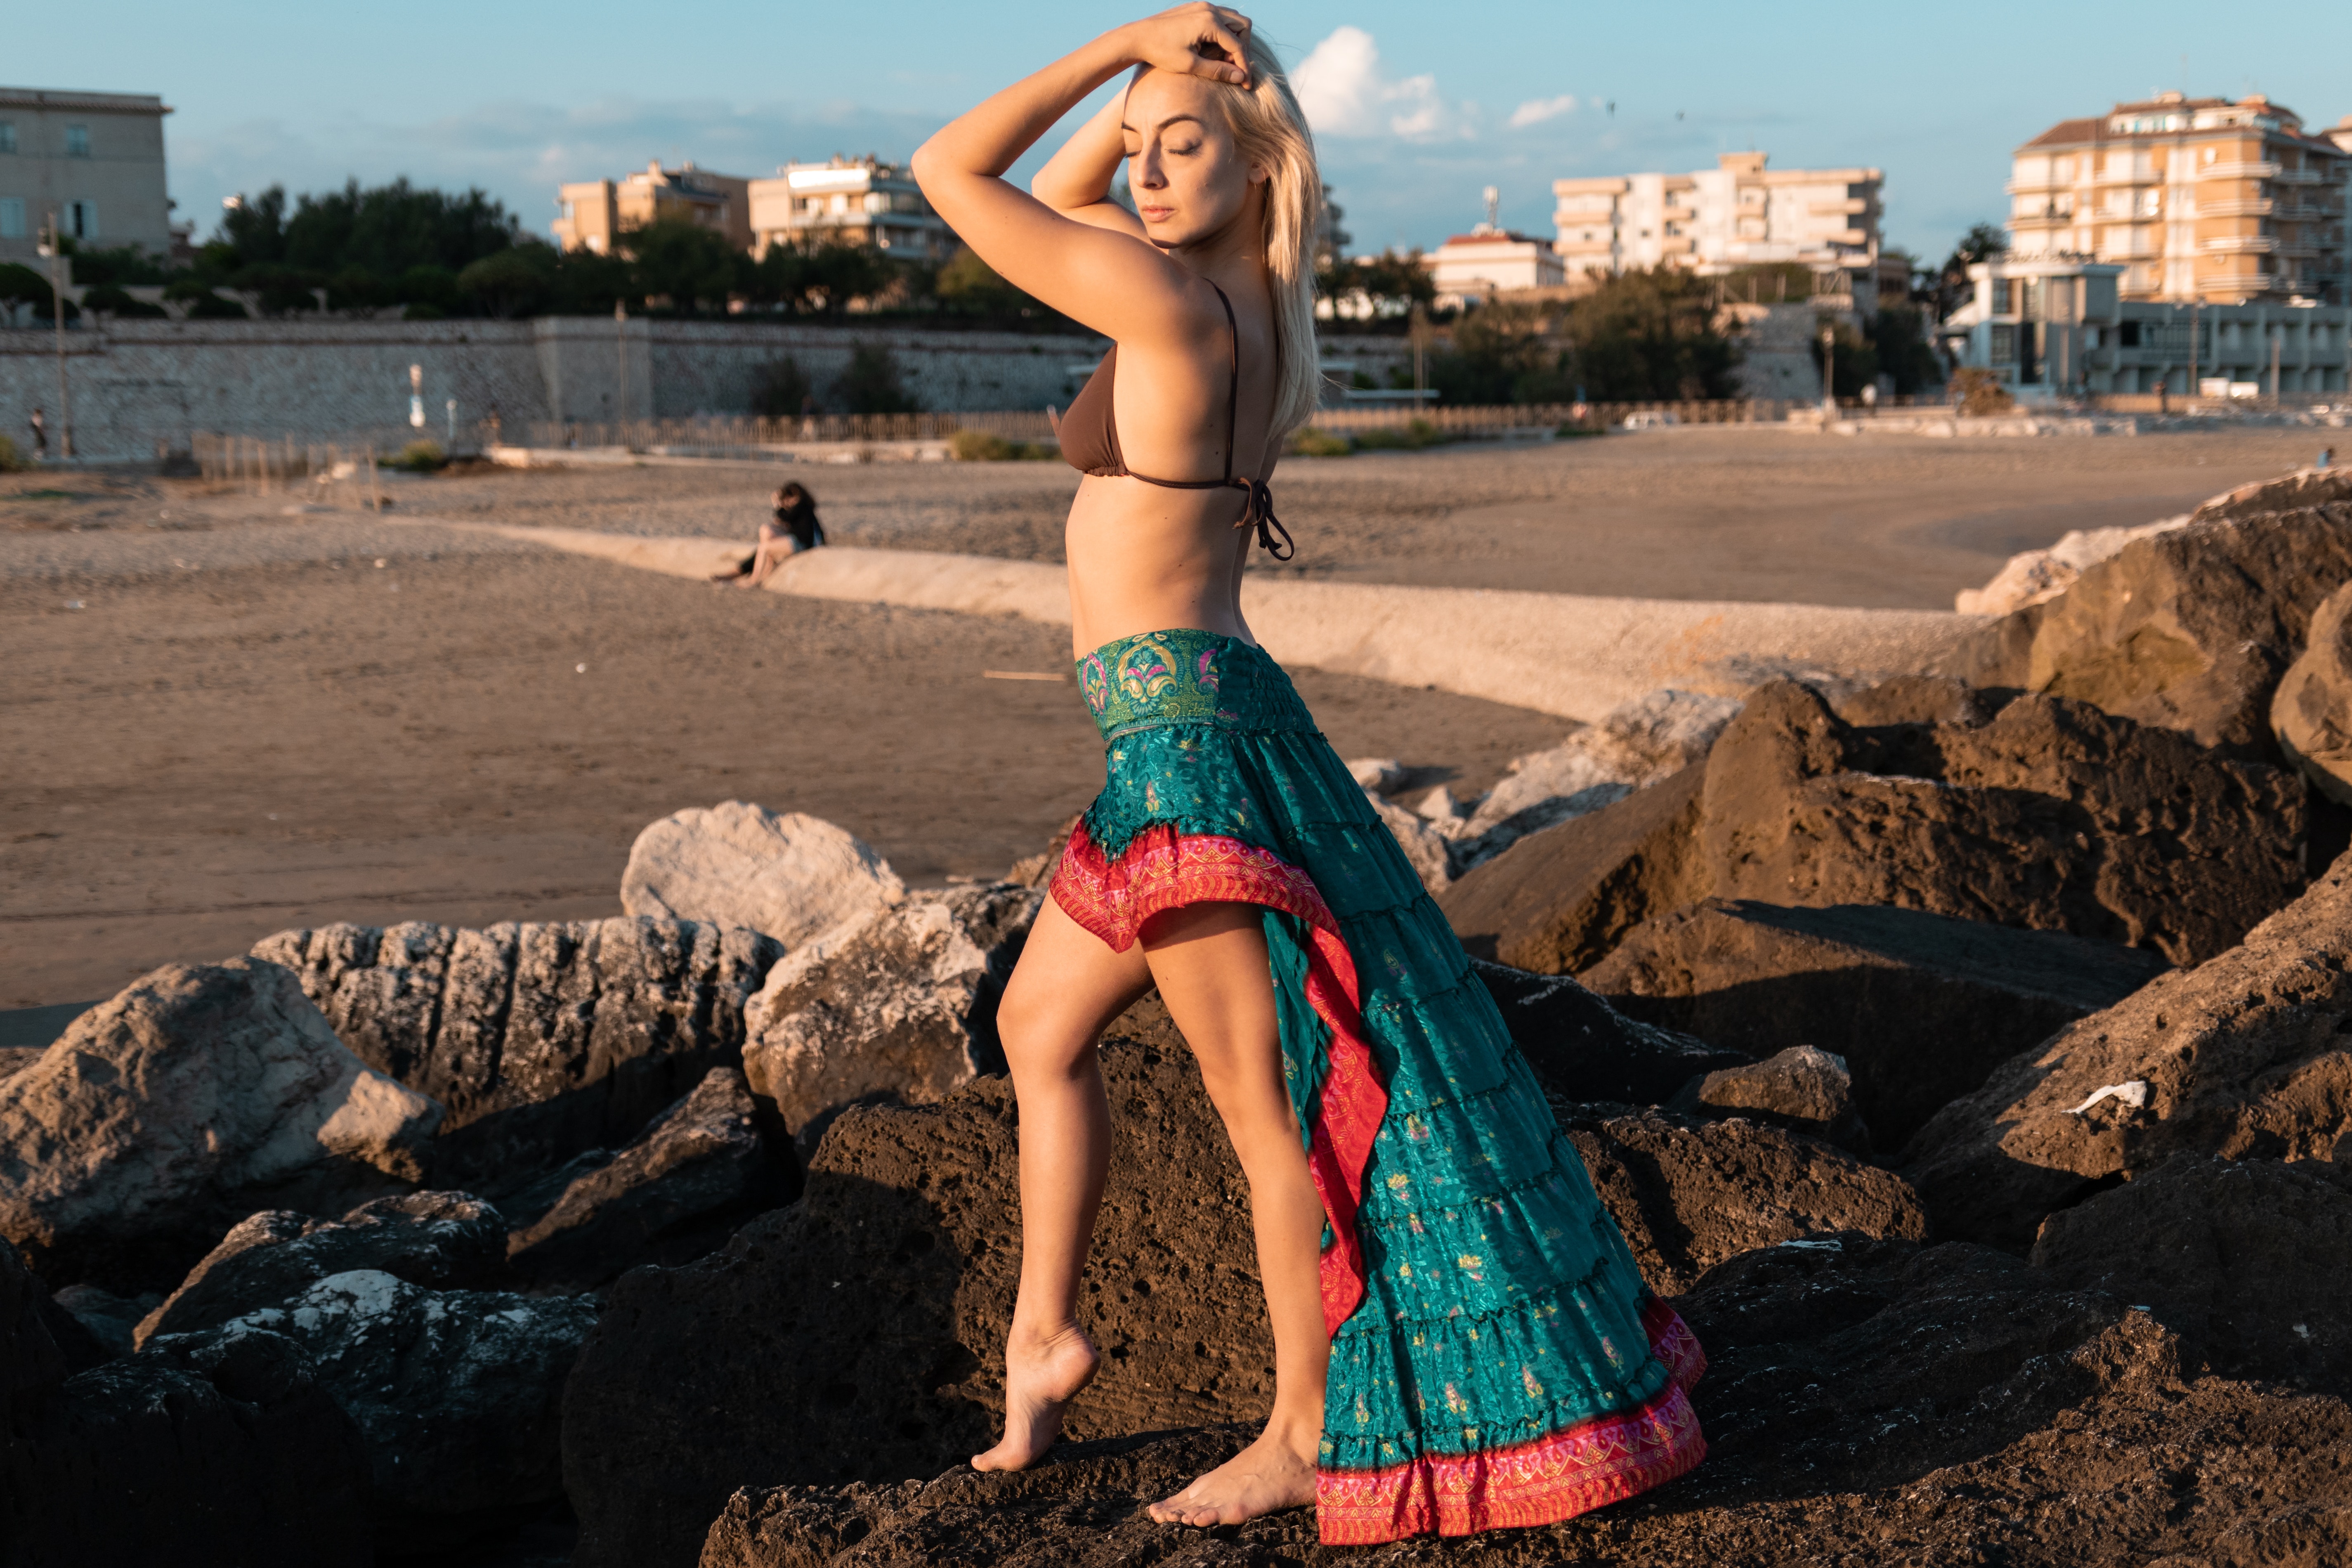
photograph, clothing, beauty, fashion, model, long hair, leg, summer, photo shoot, dress, blond, photography, shoulder, sea, beach, vacation, sand, abdomen, trunk, brown hair, human leg, navel, sitting, bikini, style, dance